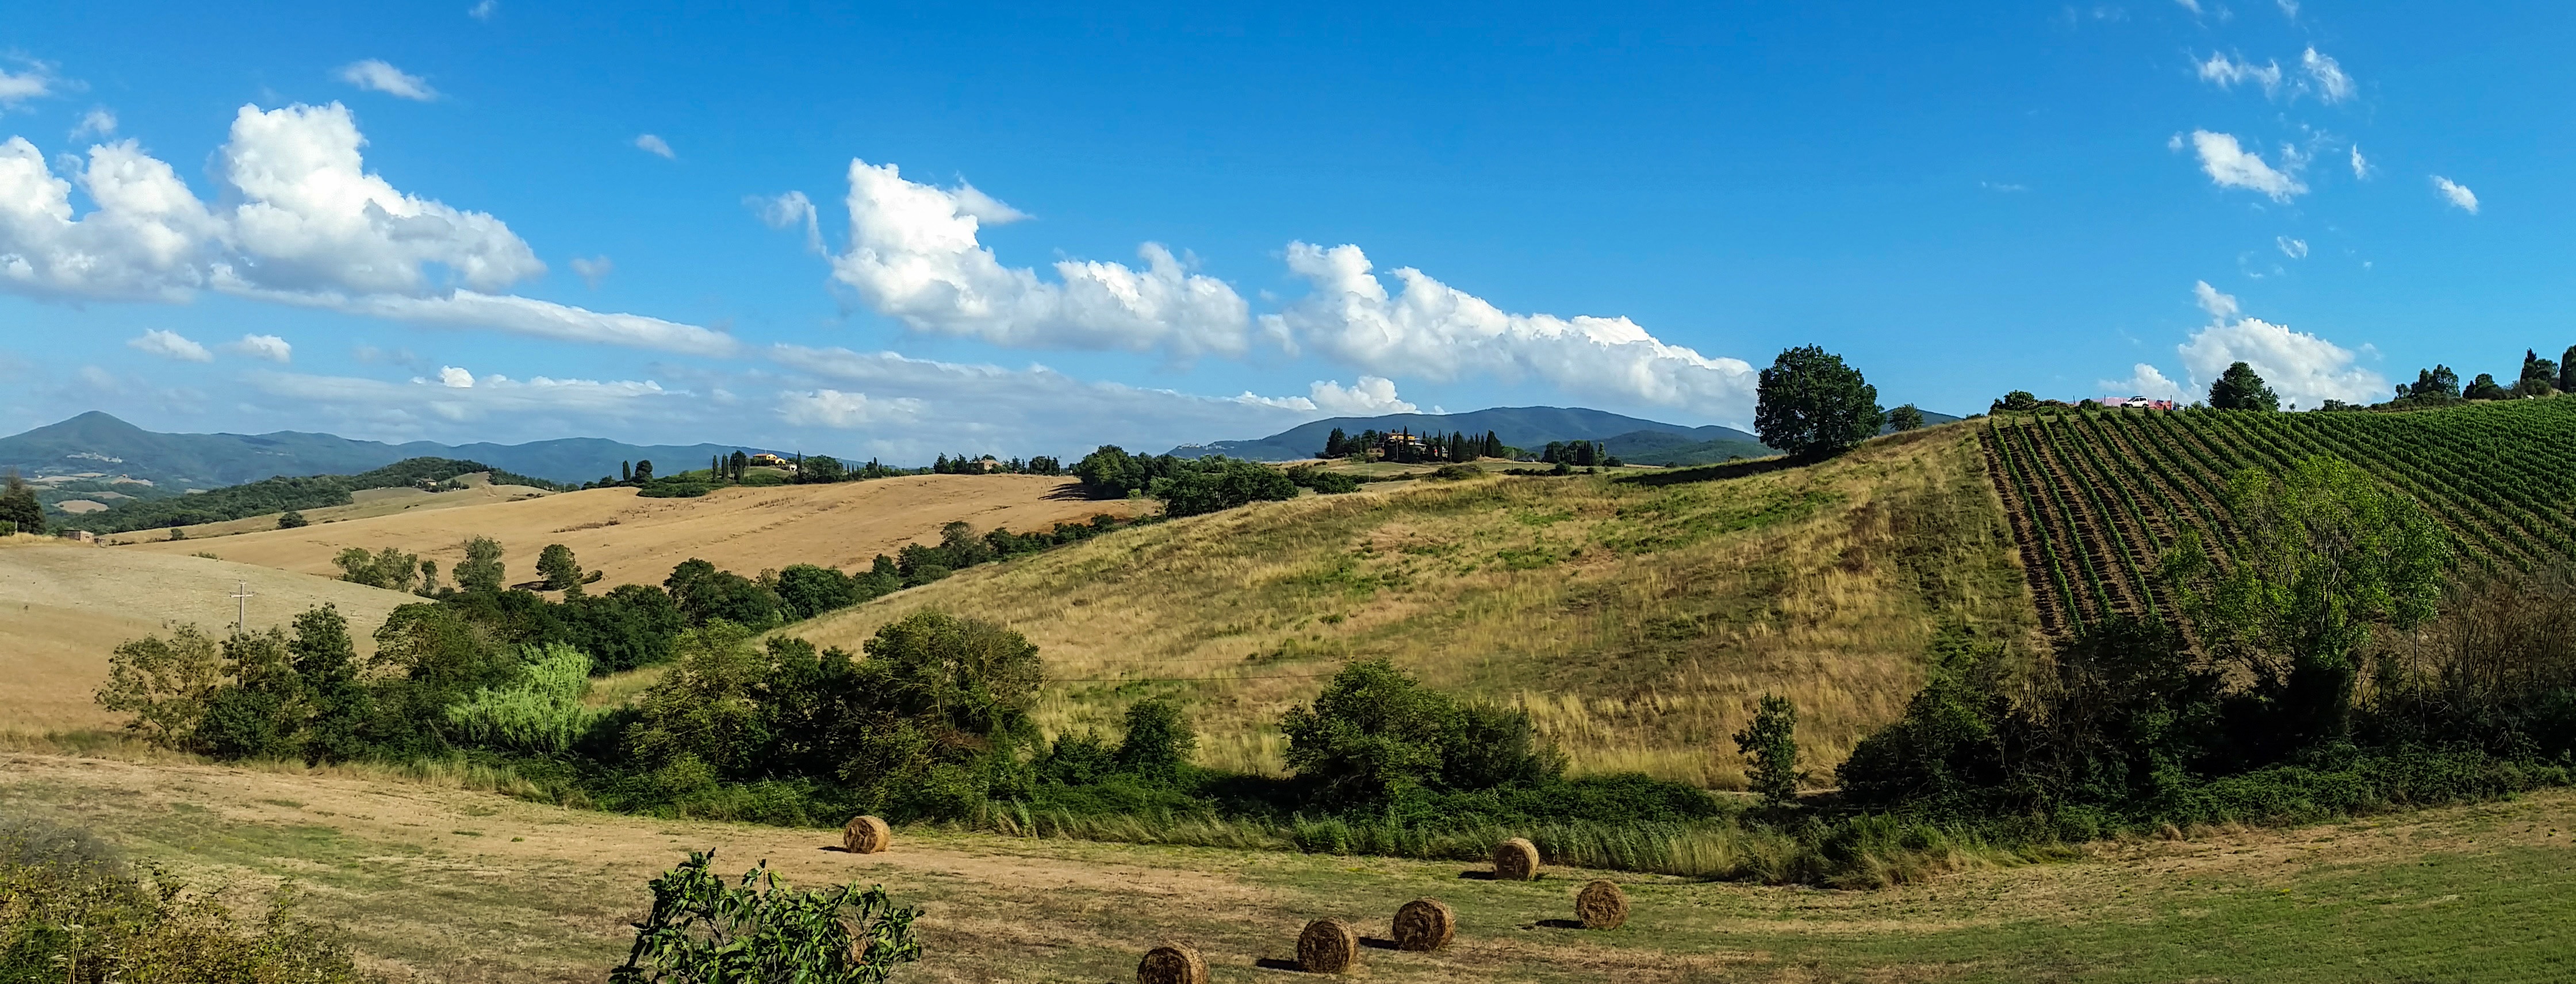
landscape, wilderness, mountain, sky, field, meadow, prairie, hill, valley, mountain range, panorama, summer, village, pasture, italy, tuscany, agriculture, ridge, plain, clouds, fields, grassland, plateau, ecosystem, hay bales, rural area, geographical feature, mountainous landforms